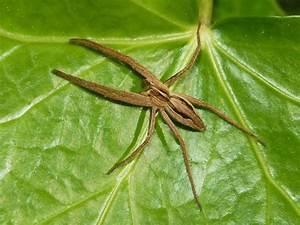
spider